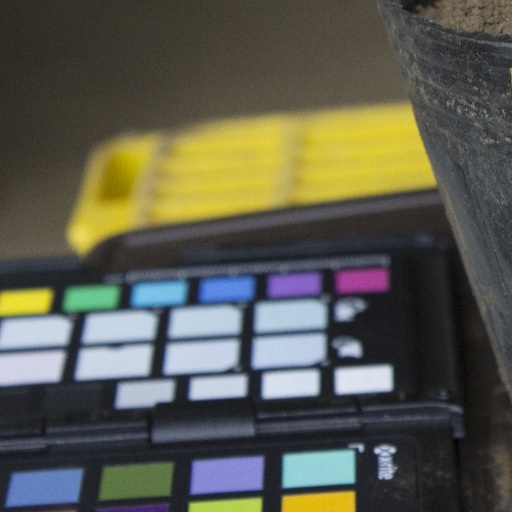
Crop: soybean